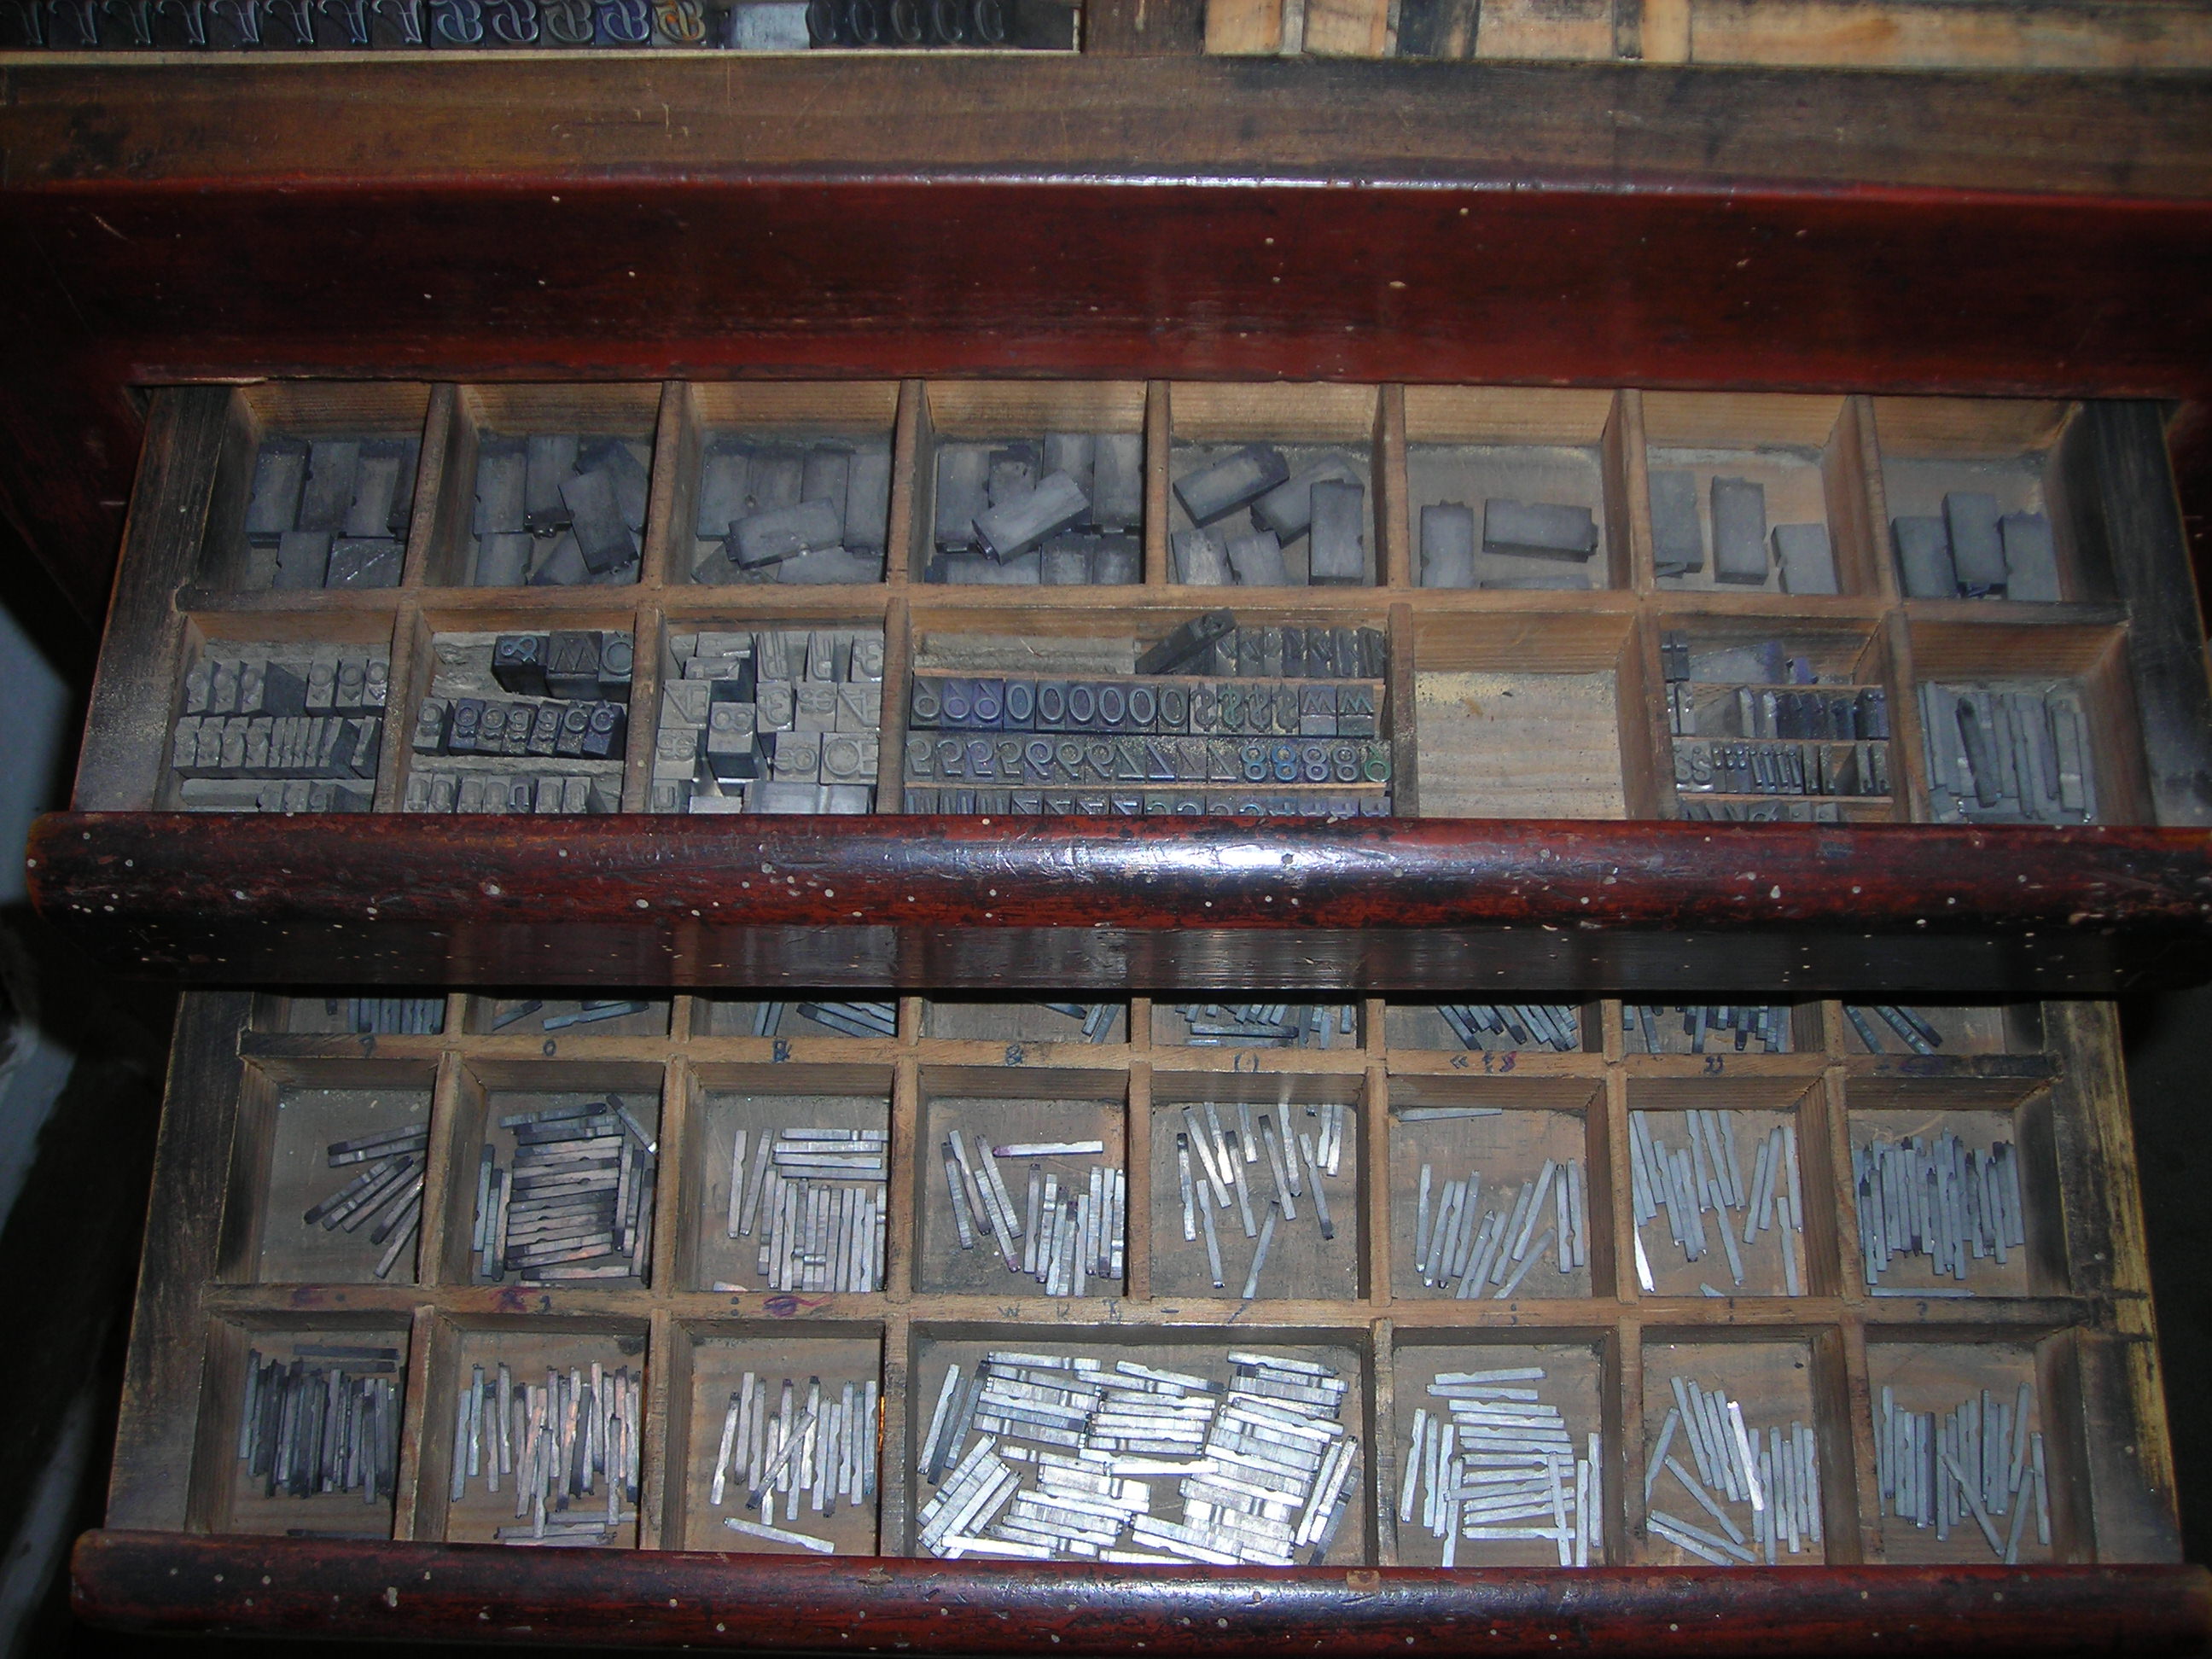
typography, building, brick